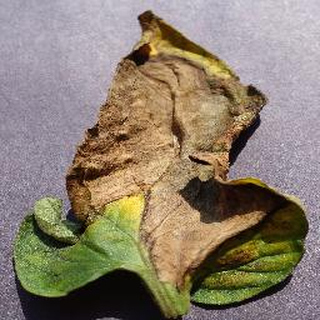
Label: tomato_late_blight